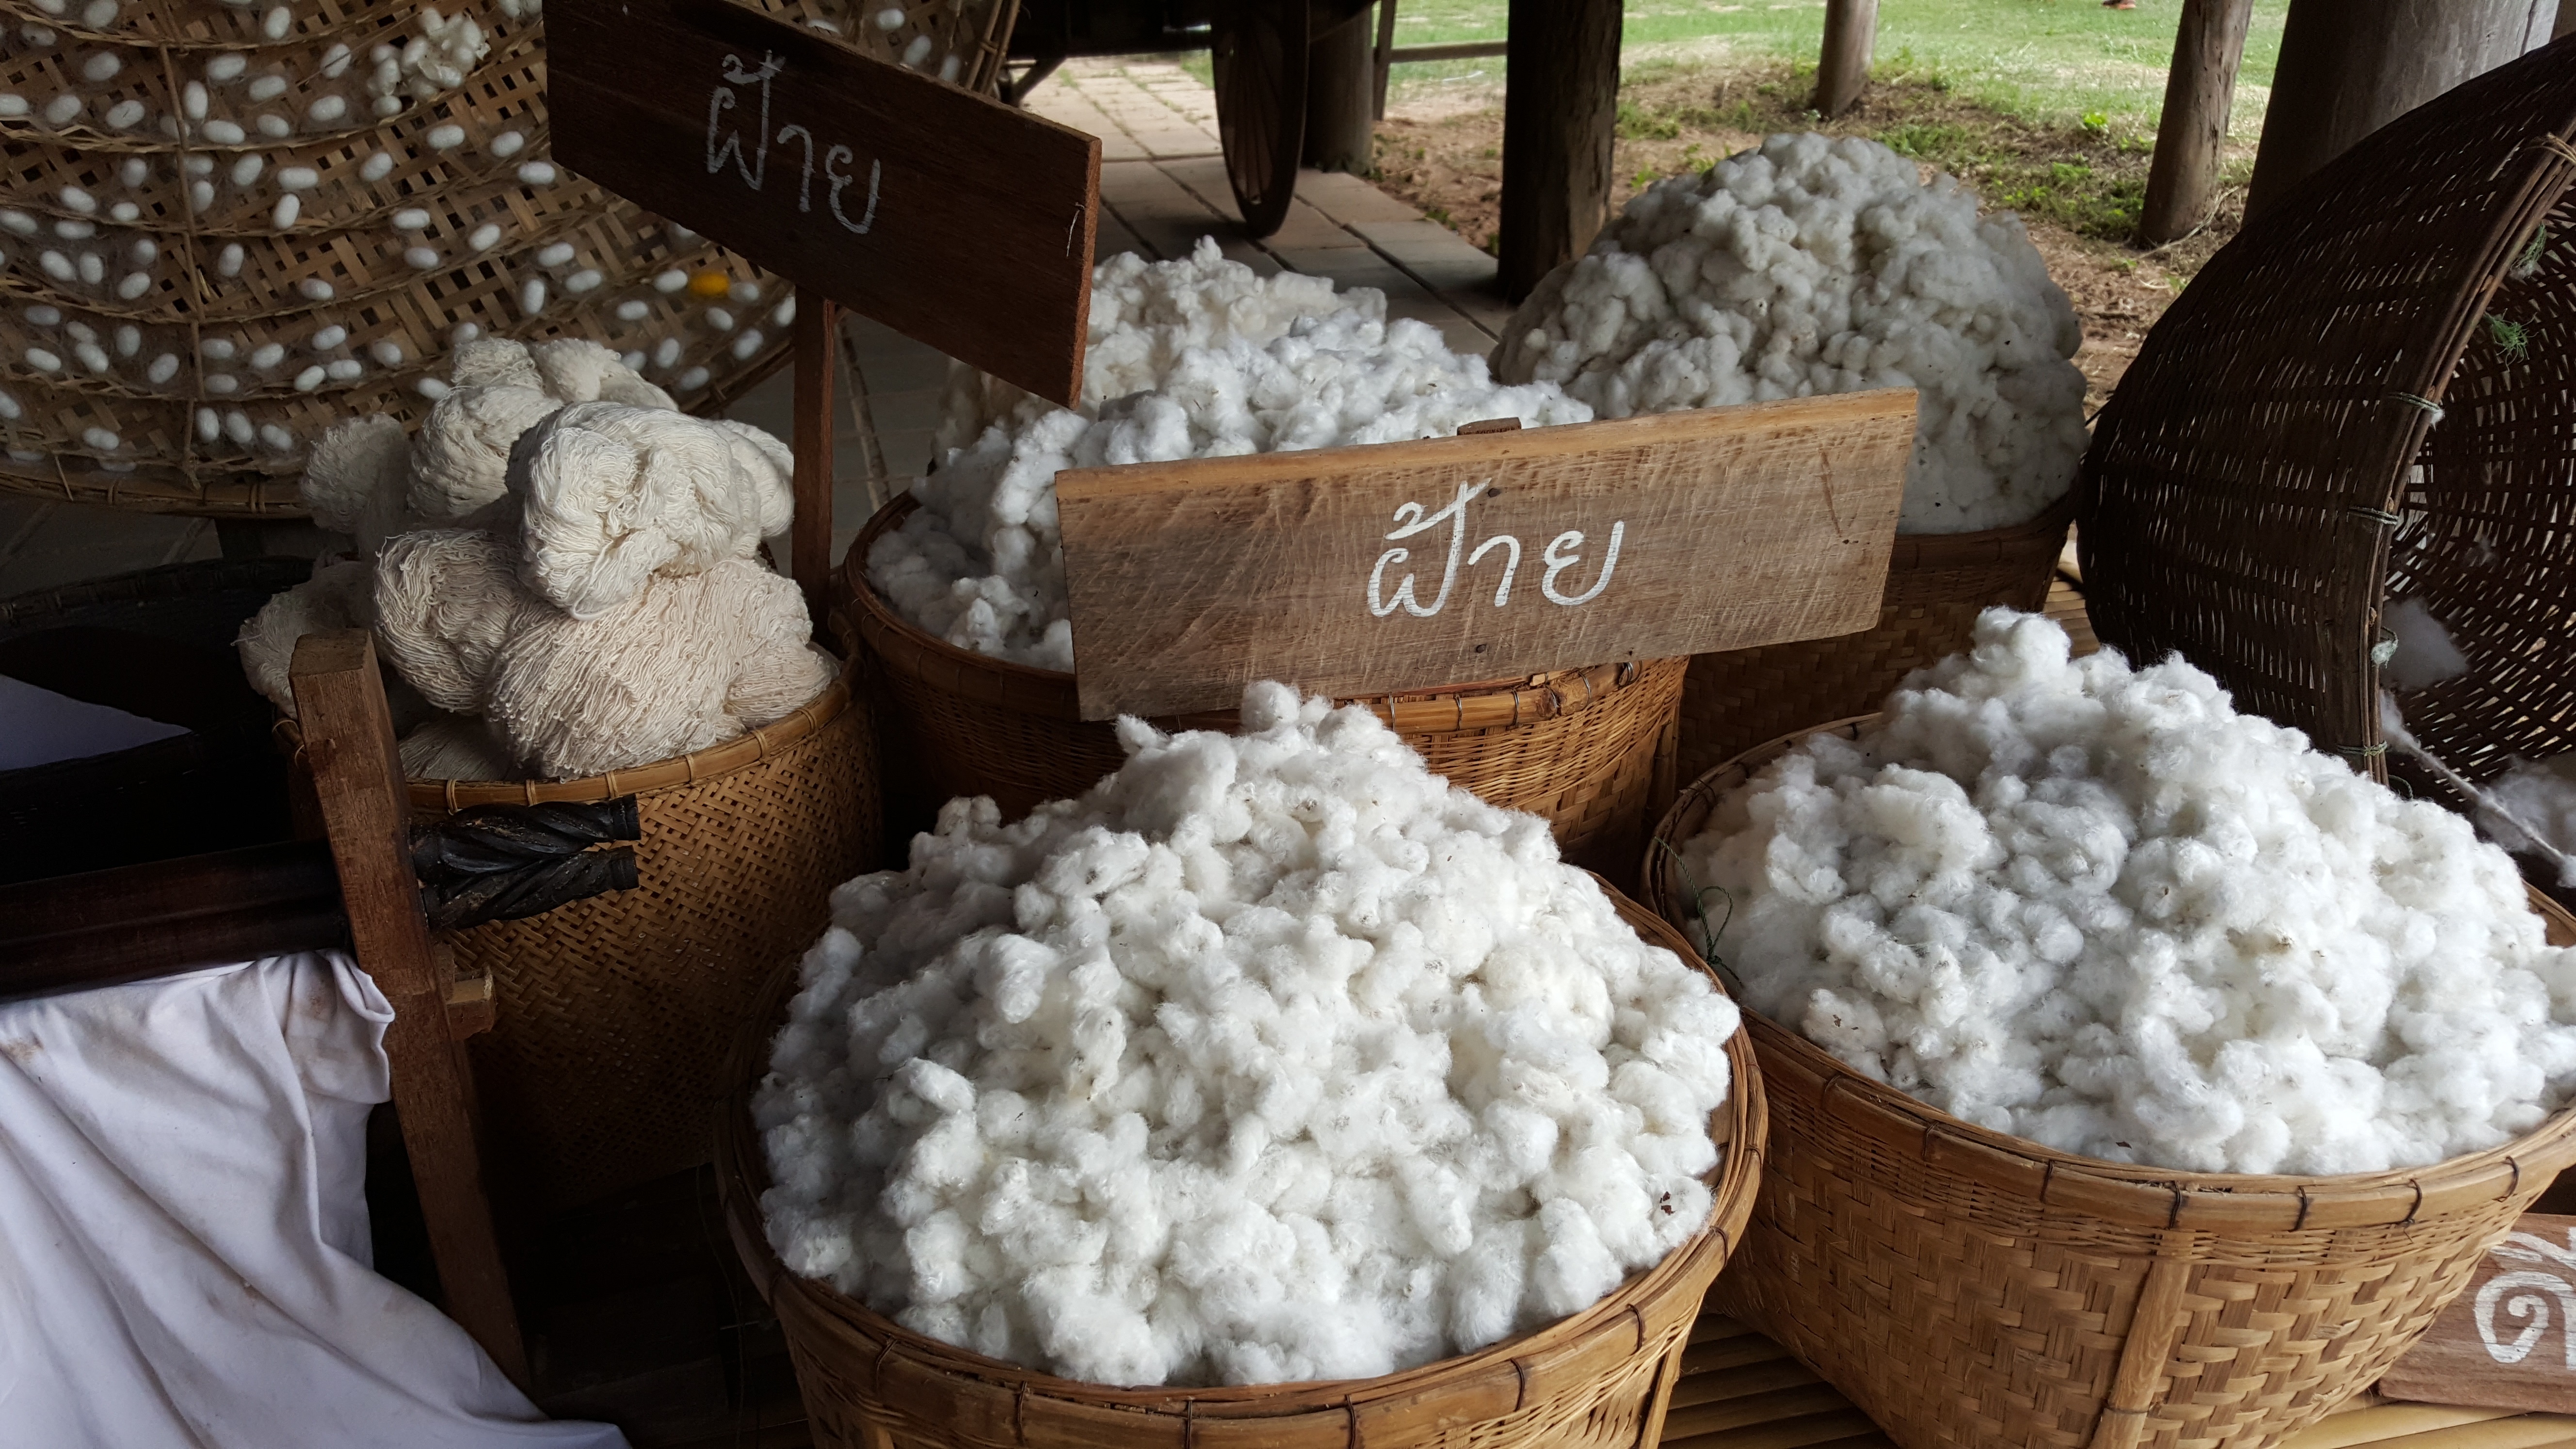
nature, white, food, baking, material, fabric, coconut, cotton, flavor, weaving